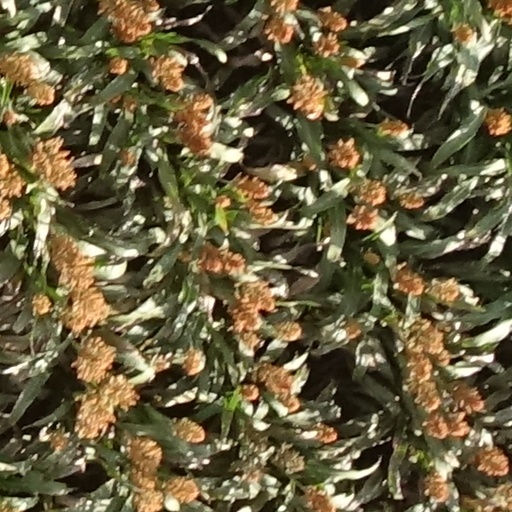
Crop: sorghum